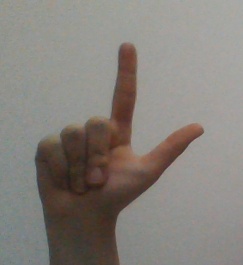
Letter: laam